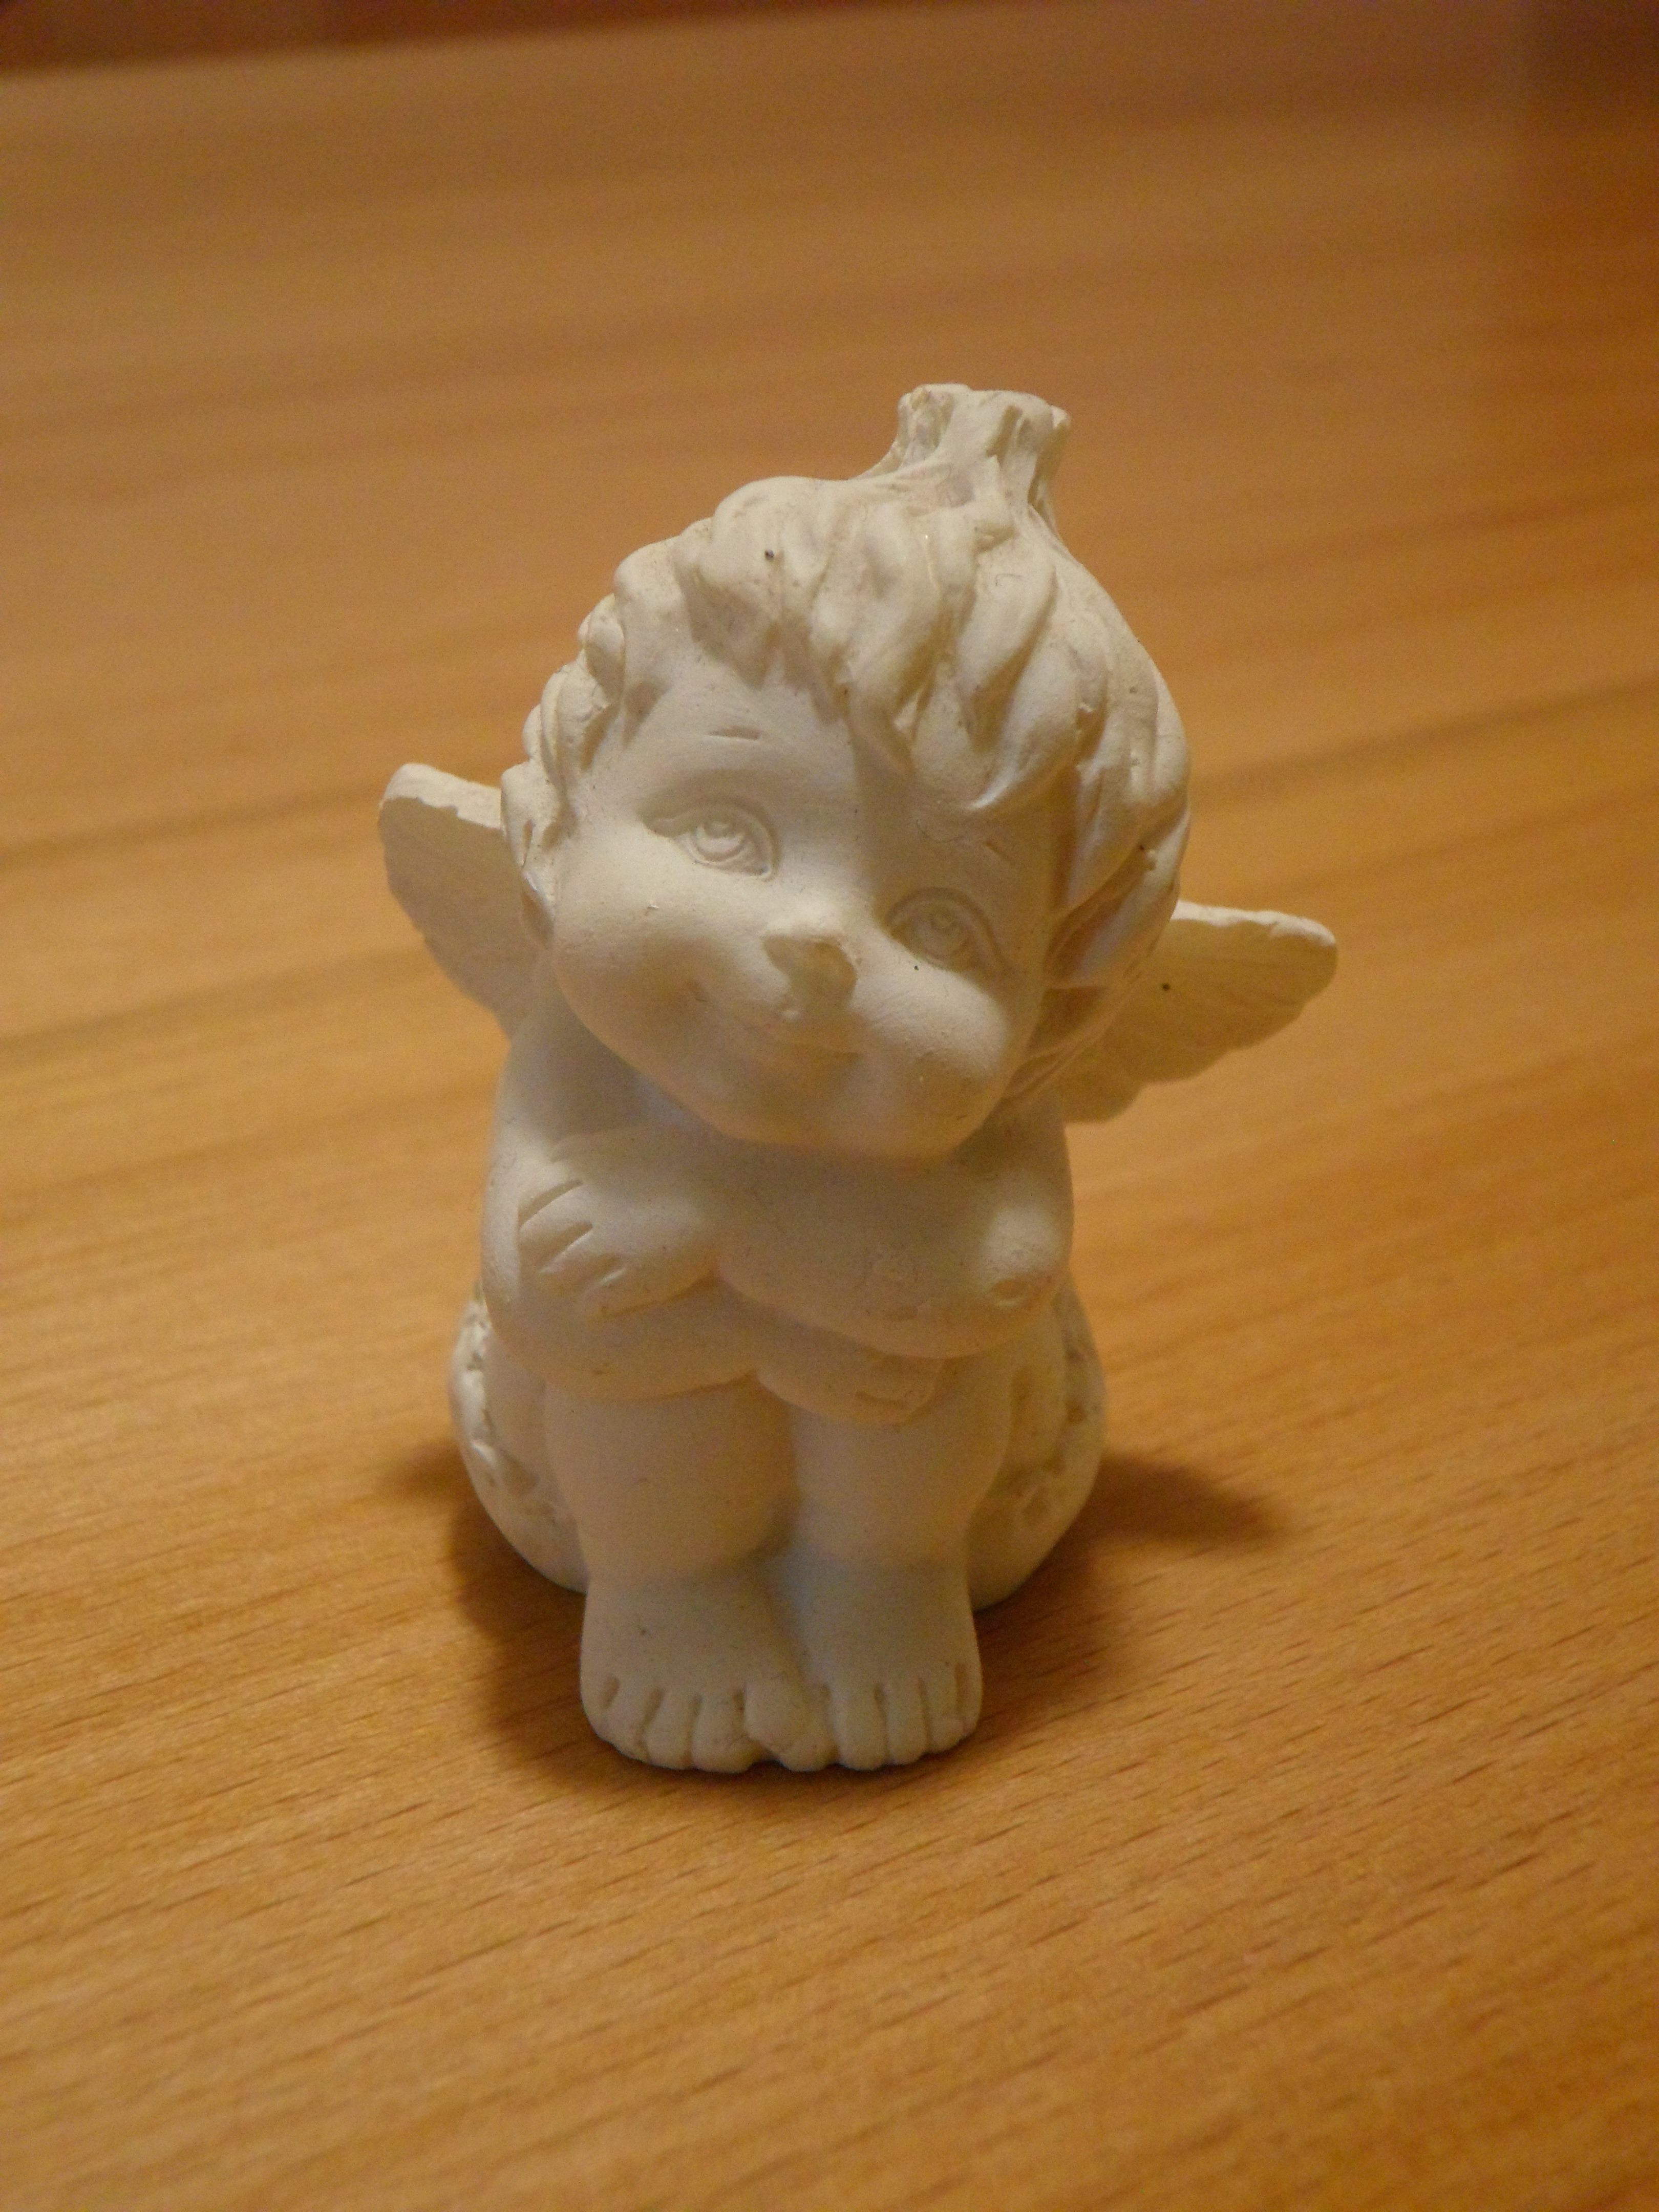
sweet, cute, food, small, ceramic, toy, material, sit, sculpture, angel, art, figure, figurine, cheeky, carving, porcelain, bengel